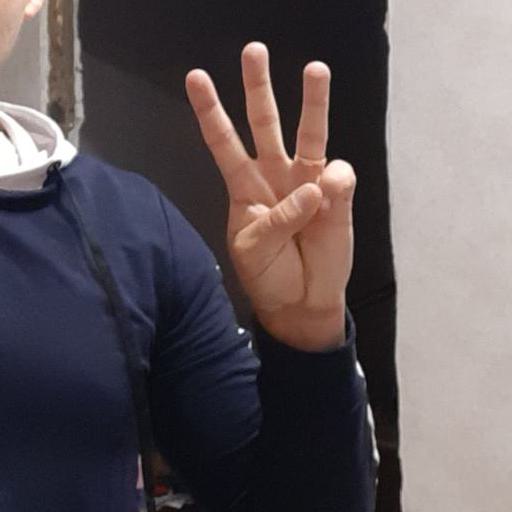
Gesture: three